Ryazan Kremlin

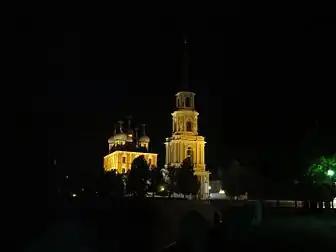
Uspensky Cathedral

The Ryazan Kremlin, the oldest part of the city of Ryazan, is a historical and architectural museum. It is one of the oldest museums in Russia. Located on the top of a steep hill, it is surrounded by rivers and a dry moat. This monument of architecture and nature reserve of federal importance is included in the State Register of Especially Valuable Objects of the People of the Russian Federation.